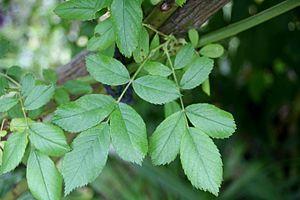
'Veilchenblau' est un cultivar de rosier grimpant obtenu par le rosiériste allemand Hermann Kiese et introduit au commerce par J. C. Schmidt en 1909.